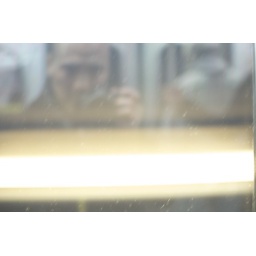
E train - using door for self portrait. The streak of light is from the lights in the subway tunnel.